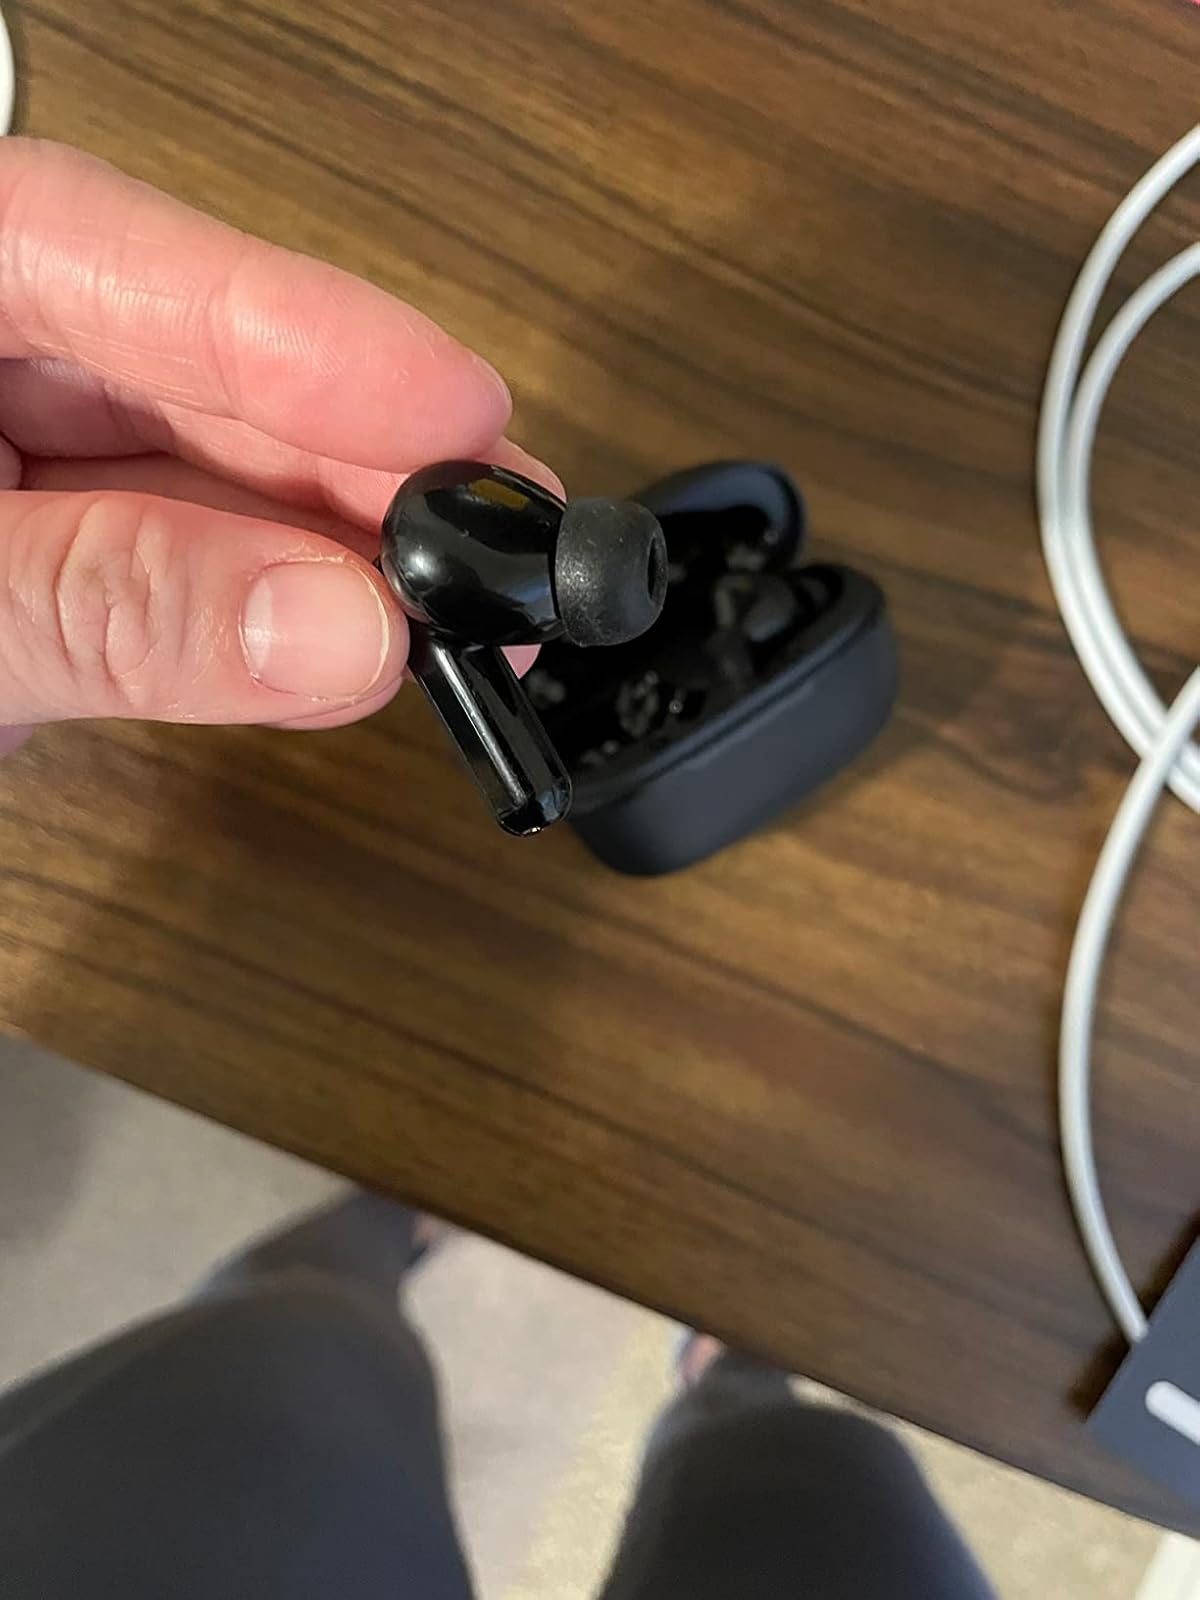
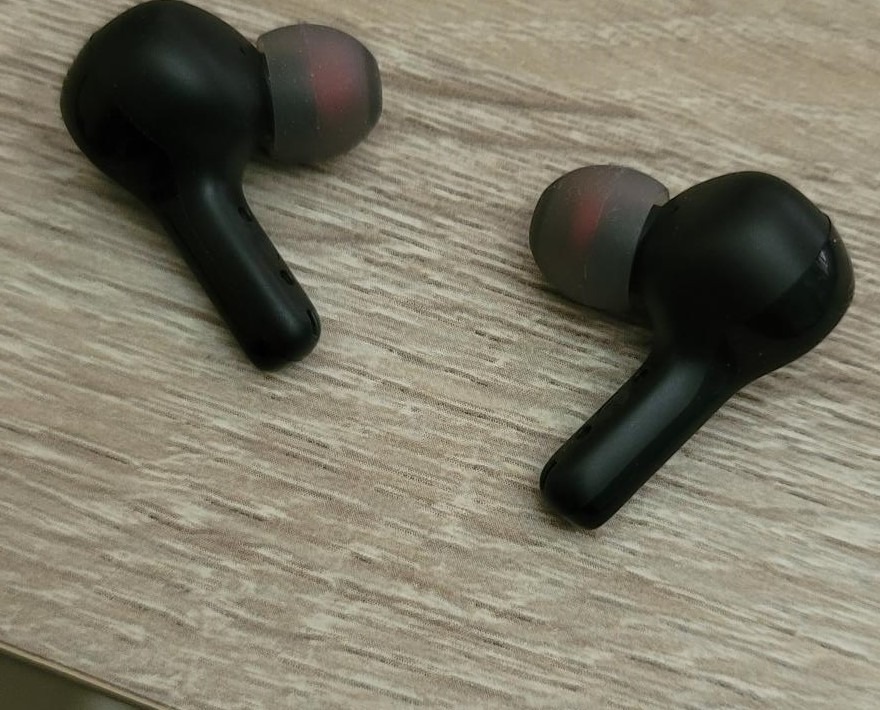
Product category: earbuds
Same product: no